Guernsey

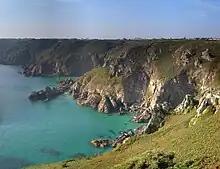
Guernsey cliffs

Situated in Mont Saint-Michel Bay at around , Guernsey, Herm and some other smaller islands together have a total area of and coastlines of about . Elevation varies from sea level to at Hautnez on Guernsey.